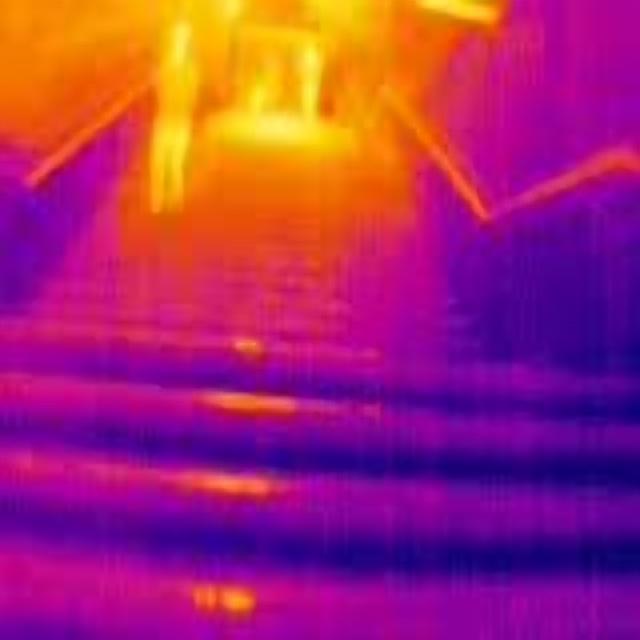
Detected objects:
label: person
label: person
label: person